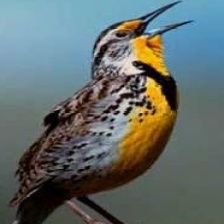
Species: EASTERN MEADOWLARK
Scientific name: STURNELLA MAGNA